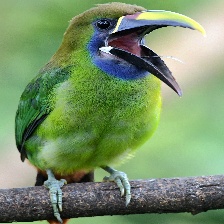
Species: BLUE THROATED TOUCANET
Scientific name: AULACORHYNCHUS CAERULEOGULARIS
ImageNet parent category: toucan